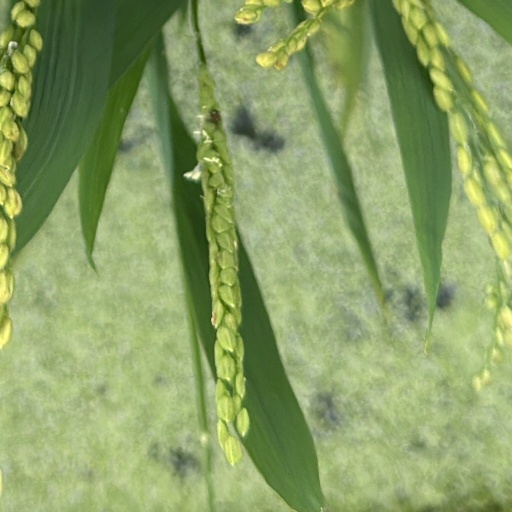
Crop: rice